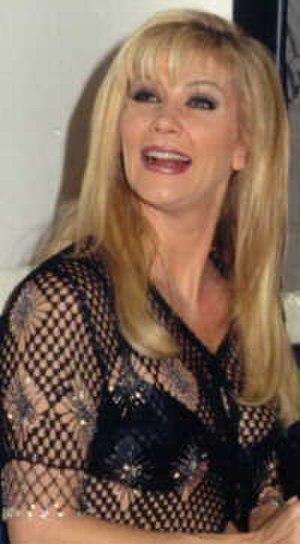
Les AVN Awards sont des récompenses de l'industrie pornographique décernées chaque année, depuis 1984, par le magazine Adult Video News.